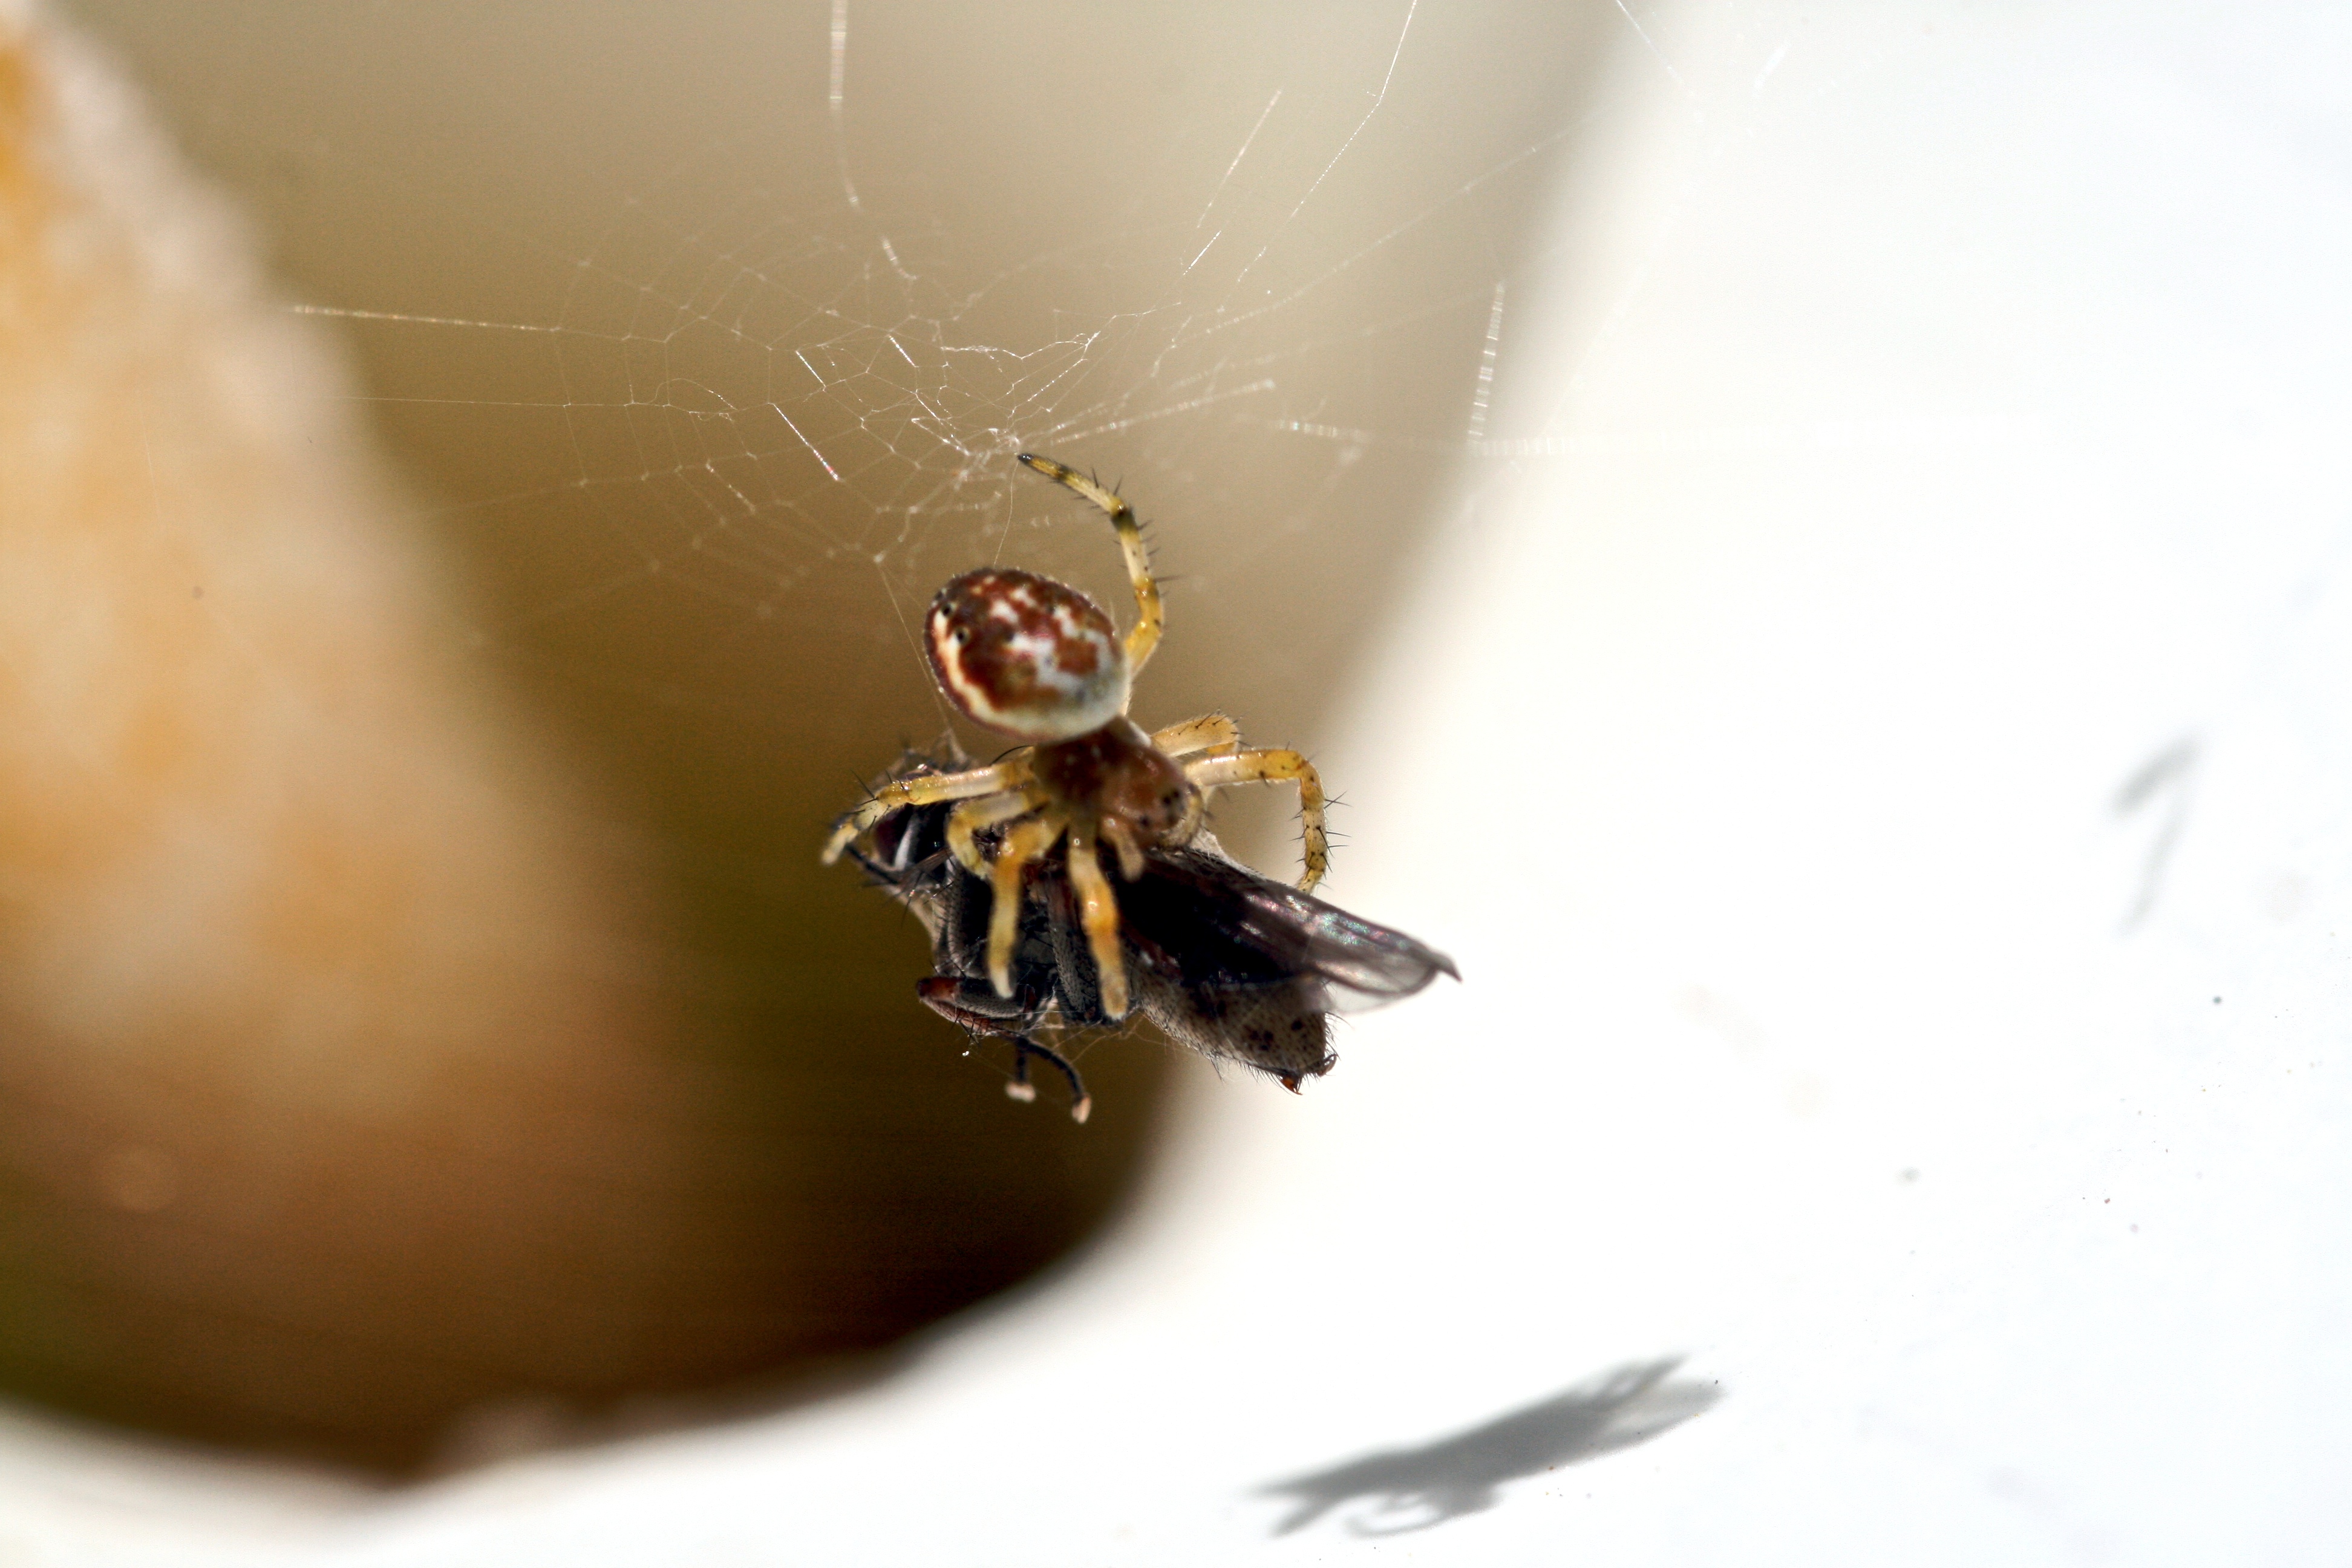
photography, flower, fly, web, insect, fauna, invertebrate, close up, spider, pest, flowerspiderflyweb, macro photography, arthropod, membrane winged insect